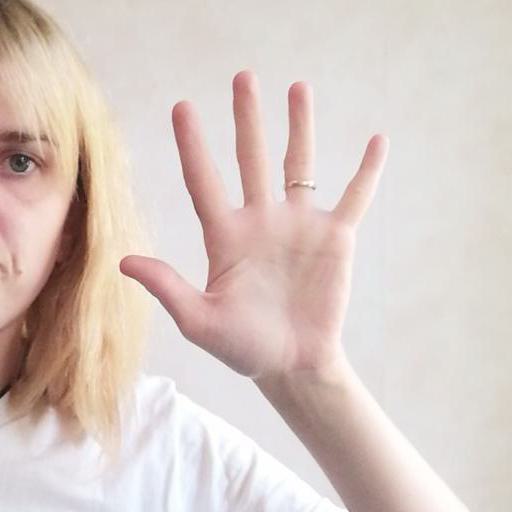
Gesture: palm